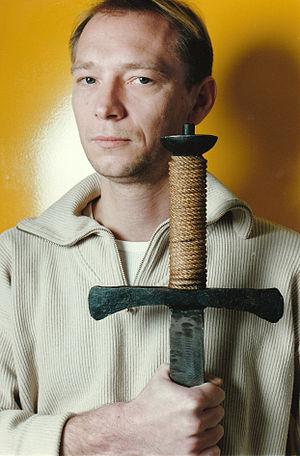
Luk Perceval, né à Lommel le 30 mars 1957, est un directeur de théâtre, aussi acteur, metteur en scène, réalisateur et scénariste belge.